The Tale of the Fox

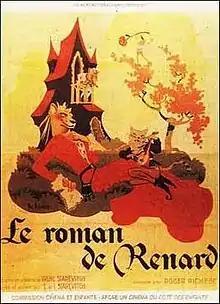
Original French poster

The Tale of the Fox was stop-motion animation pioneer Ladislas Starevich's first fully animated feature film. The film is based on the tales of Renard the Fox. Although the animation was finished in Paris after an 18-month period (1929–1930), there were major problems with adding a soundtrack to the film. Finally, funding was given for a German soundtrack by the UFA—Goethe had written a classic version of the Renard legend—and this version had its premiere in Berlin in April 1937.